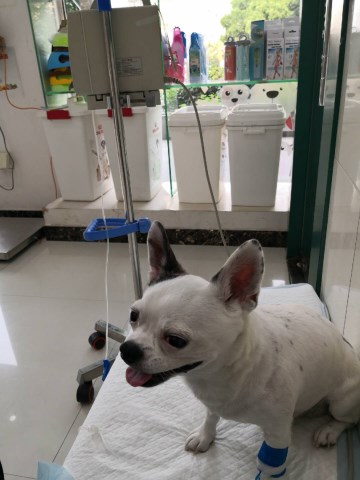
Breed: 420-n000124-Chihuahua